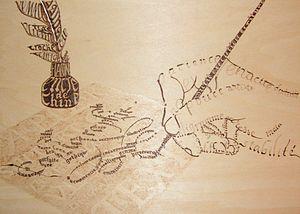
Calligramme réalisé sur du contre-plaqué japonais par pyrogravure.